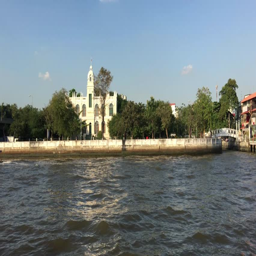
ferry passing by an other ferry